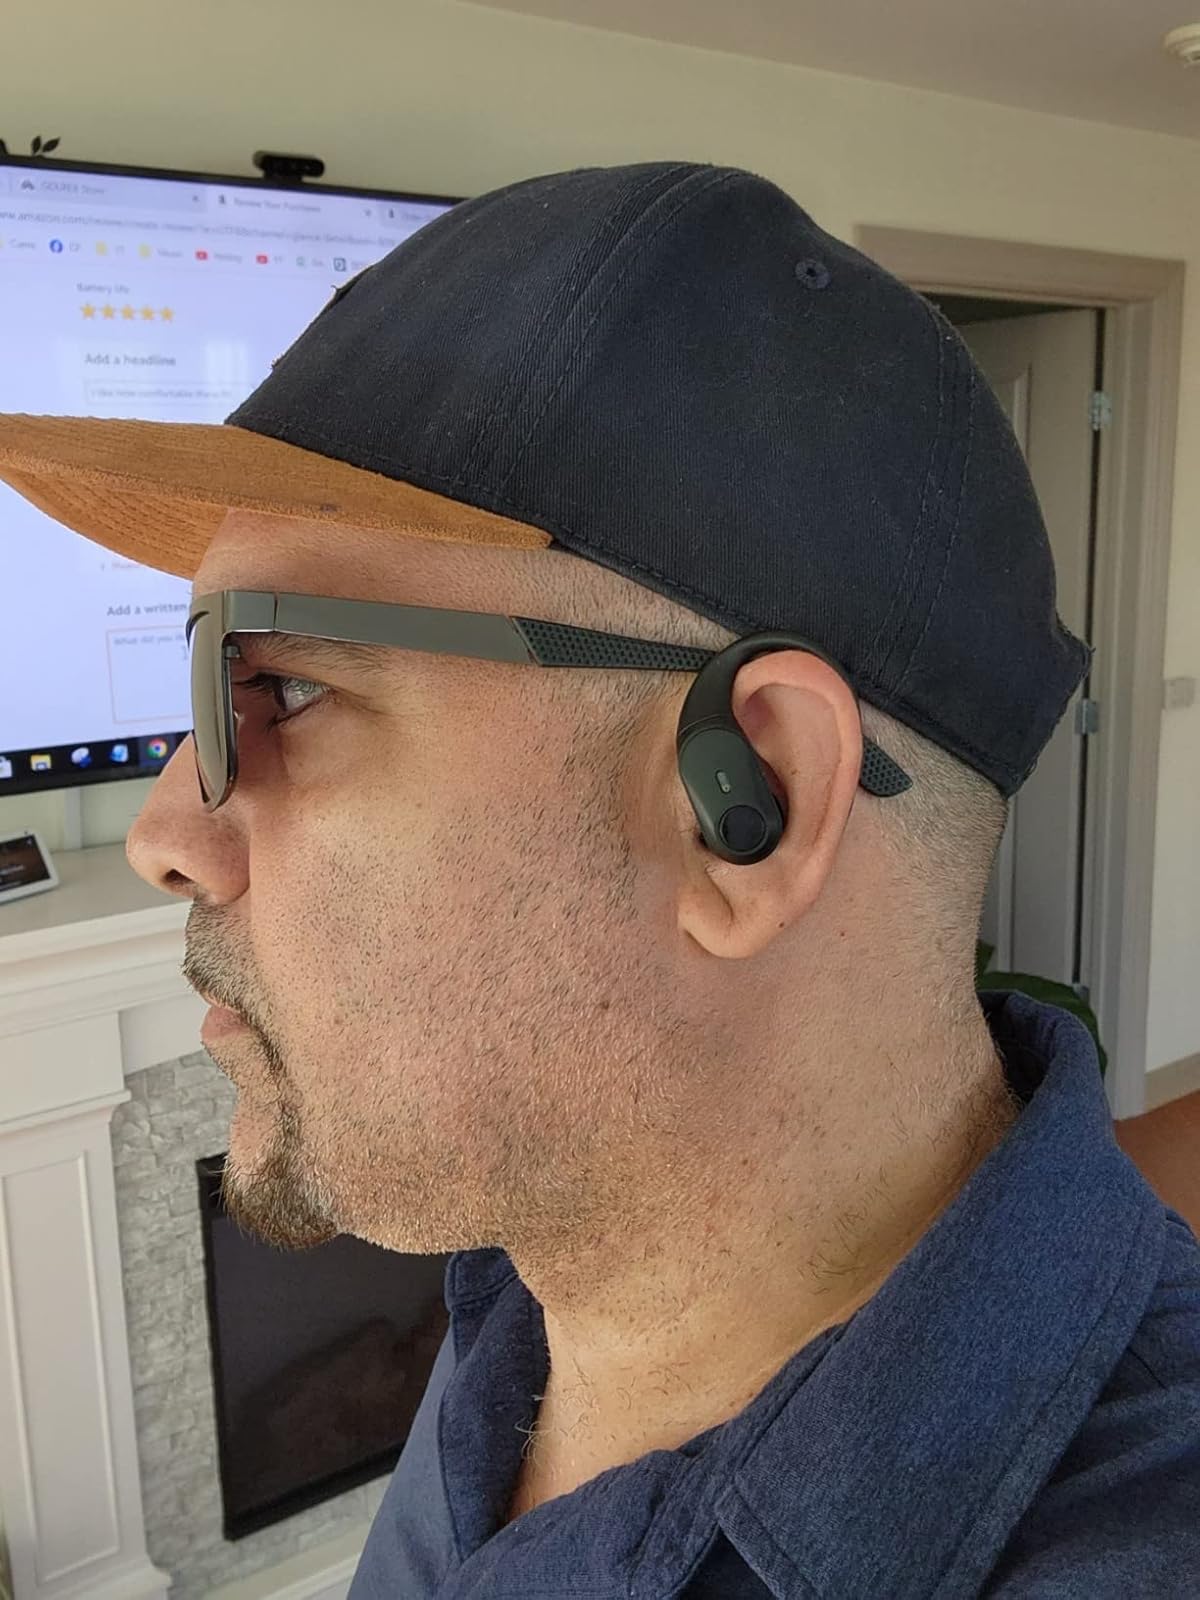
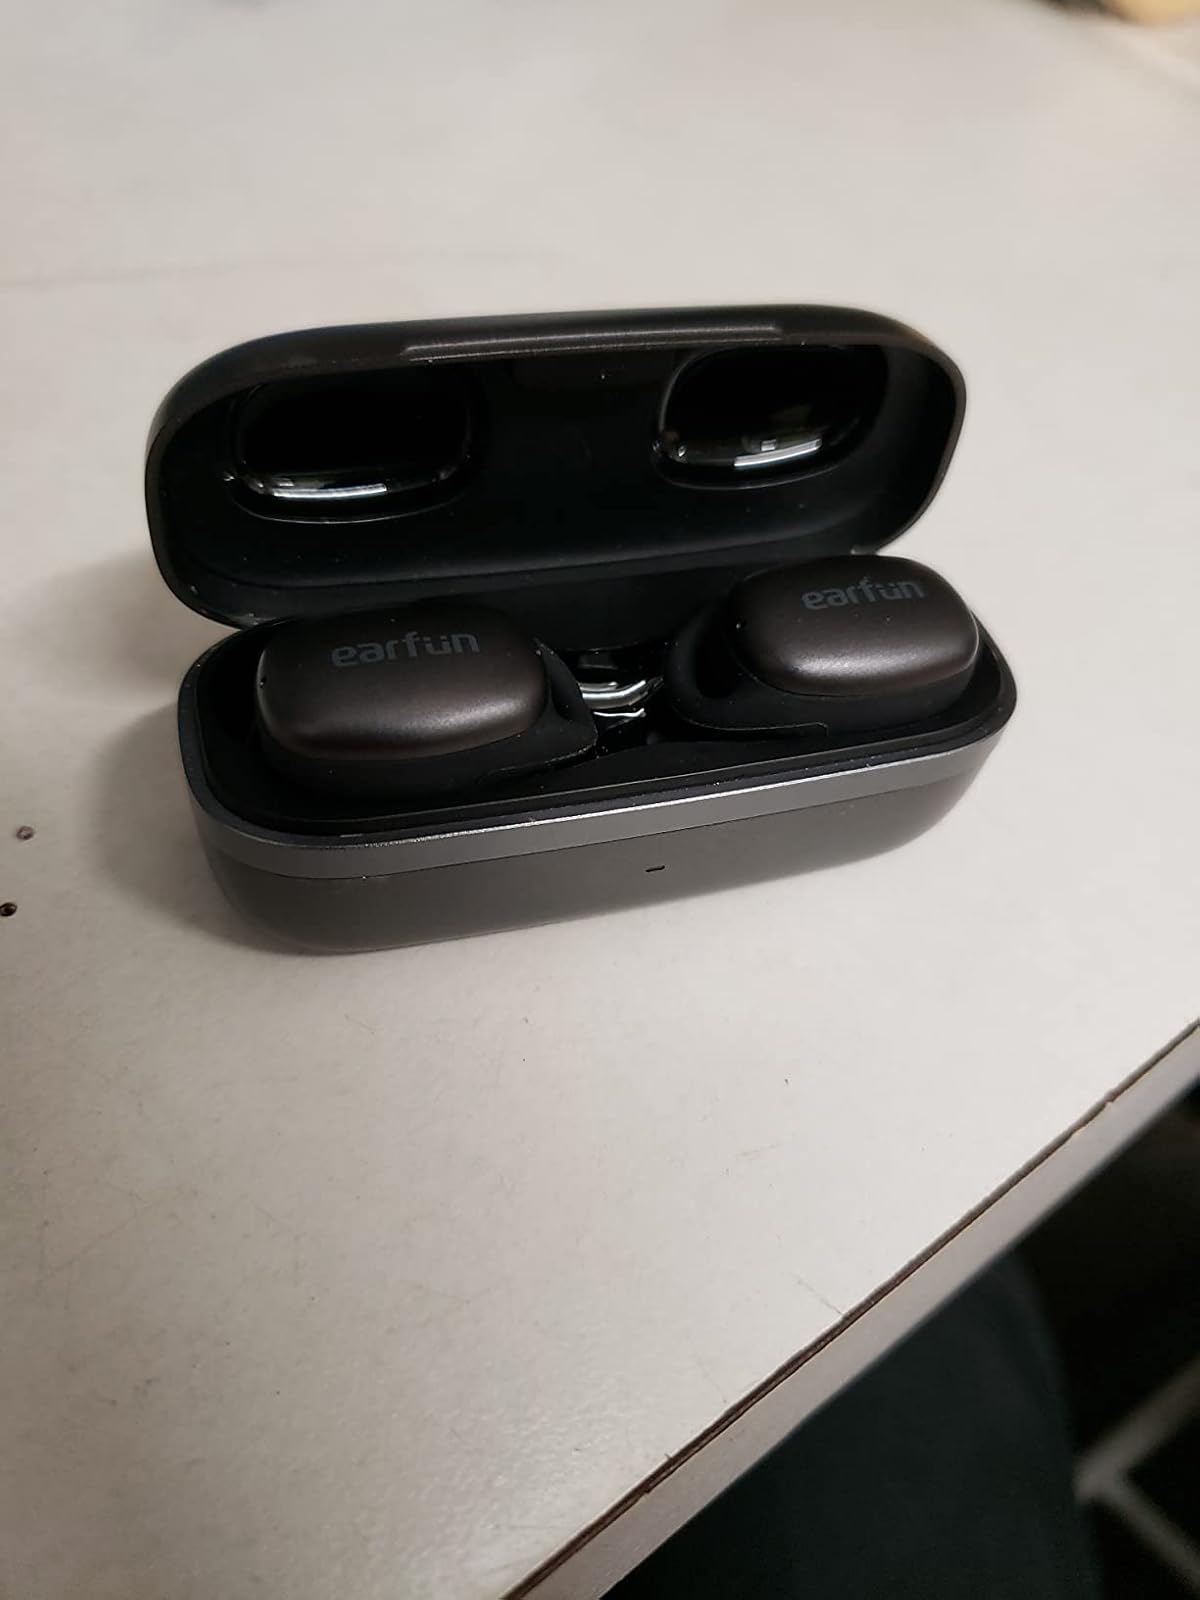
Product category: earbuds
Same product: no